Fender Telecaster

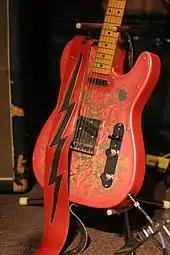
A Telecaster in "Paisley Red" (originally released during 1968–69)

Leo Fender's simple and modular design was both geared to mass production and simplified servicing of broken guitars. Rather than being constructed individually as in traditional luthiery, instruments were produced quickly and inexpensively from components on an assembly line. The bodies were bandsawn and routed from slabs, rather than hand-carved individually, as with other guitars made at the time, such as Gibsons. Fender did not use the traditional hide-glued set-in neck, but rather a bolt-on neck (which is actually attached using screws). This simple but crude production method also allowed the neck to be easily removed and serviced, or quickly replaced entirely. In addition, the classic Telecaster neck was fashioned from a single piece of maple "without" a separate fingerboard, its frets slid into a groove cut directly into the wood. The very design of the headstock (inspired by Croatian instruments, according to Leo Fender) followed that simplicity principle: it is very narrow, since it was cut in a single piece of wood (without glued "wings"). Nonetheless, it is very effective, as the six strings are kept straight behind the nut, keeping the guitar in tune. While this has changed over time with new reincarnations of the guitar, this was a highly unorthodox approach in its day as guitars traditionally featured rosewood or ebony fingerboards glued onto mahogany necks. The electronics were easily accessed for repair or replacement through a removable control plate, a great advantage over the construction of the then-predominant hollow-body instruments, in which the electronics could be accessed only through the sound holes.